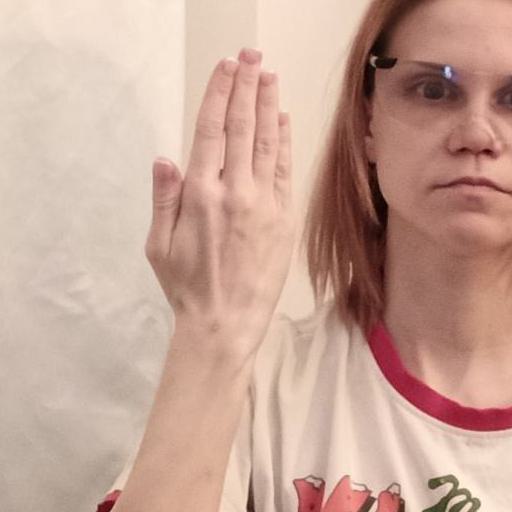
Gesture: stop_inverted